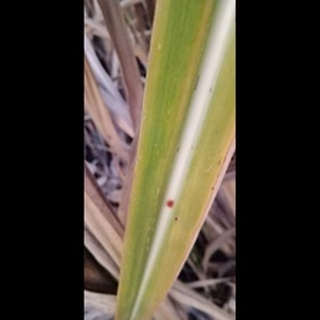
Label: sugarcane_yellow_leaf_disease